Bengal Sultanate

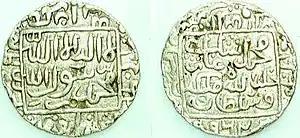
Coinage from Arakan during its vassalage to the Bengal Sultanate

In the southeast, Arakan was a prominent vassal of the Bengal Sultanate. In 1430, the Bengal Sultanate restored the Arakanese throne in Mrauk U after driving out Burmese invaders who came from Bagan. The Kingdom of Mrauk U paid tributes to the Sultan of Bengal for a sustained period, with the timeframe ranging between estimates of a century or a few decades. Arakanese rulers replicated the Sultan's governing techniques, including adopting the title of "Shah" and minting coins in Arabic and Bengali inscriptions. A close cultural and commercial relationship developed across the Bay of Bengal. Eventually, Arakan asserted its independence. The Kingdom of Mrauk U became a formidable coastal power.